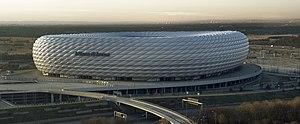
L'Allianz Arena est un stade de football situé au nord de Munich, en Allemagne. Les deux clubs professionnels de Munich (FC Bayern et TSV 1860) jouent leur match à domicile dans ce stade depuis fin 2005. Le stade est surnommé le «
Munich est une ville allemande, capitale du Land de Bavière. Avec 1 552 762 habitants intra-muros au 30 septembre 2019 et 2 351 706 habitants dans son aire urbaine, elle est la troisième ville au niveau national par la population après Berlin et Hambourg. La Région métropolitaine de Munich, qui englobe également Augsbourg et Ingolstadt, compte quant à elle plus de cinq millions d'habitants. Traversée par l'Isar, affluent du Danube, elle se situe dans le district de Haute-Bavière, au pied des Alpes bavaroises.